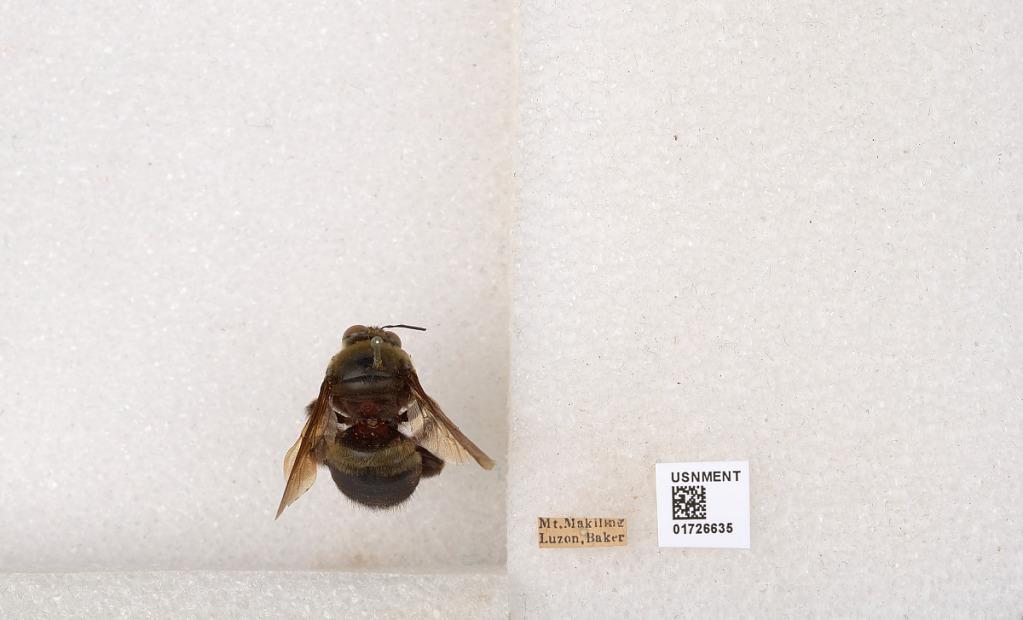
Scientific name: Xylocopa (Zonohirsuta) fuliginata Pérez